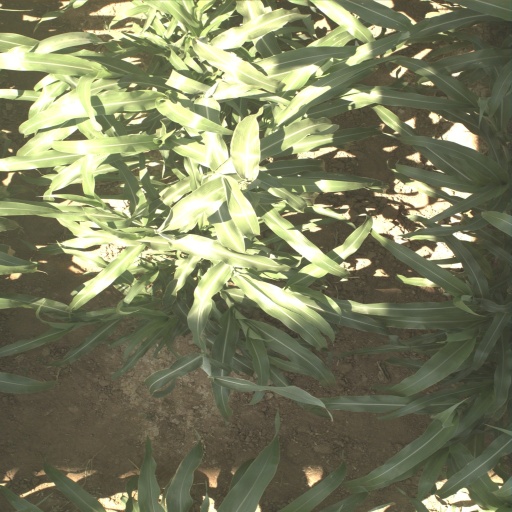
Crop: sorghum